Vurnon Anita

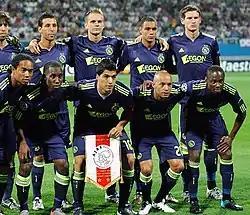
Anita (second from bottom left) with Ajax teammates in 2010

As of the 2005–06 season he was promoted to the first team of Ajax and on 19 March 2006 he made his Eredivisie debut in a 3–2 away loss against FC Groningen. That year he also participated in the KNVB Cup semi-final against Roda JC. Ajax went on to win the KNVB Cup that year.